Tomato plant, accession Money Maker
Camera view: vertical (180 deg); turntable rotation: 300 degrees
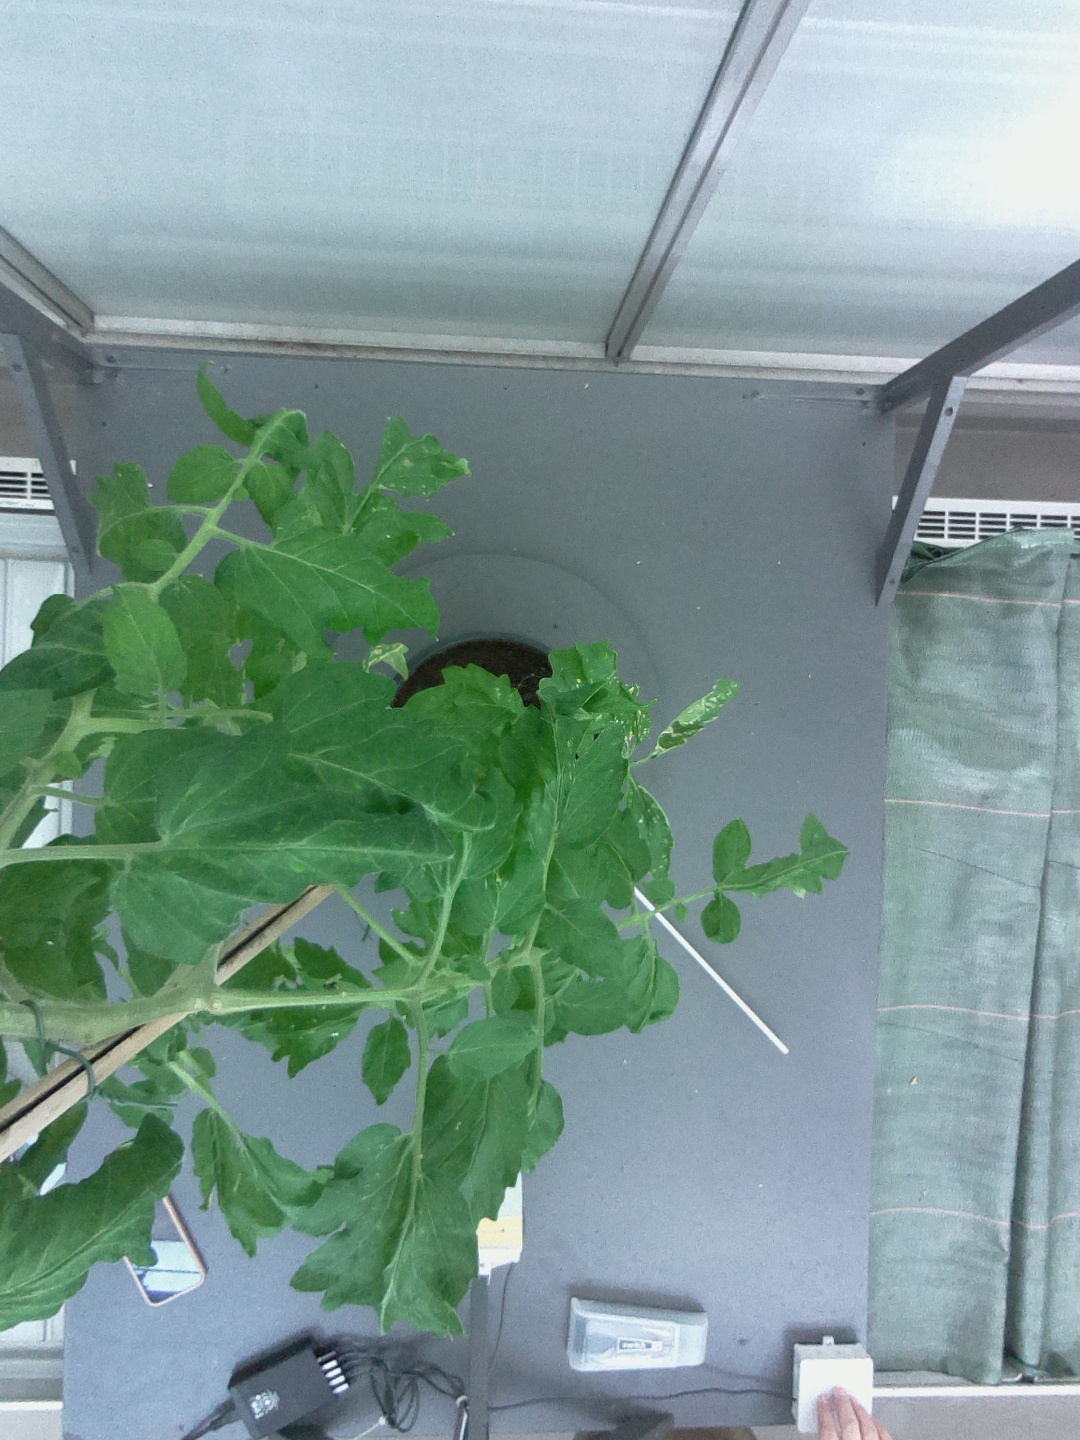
BBCH growth stage 61: 10%-20% of flowers open